Frédéric Née

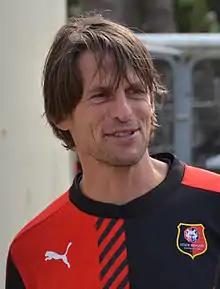
Née with Rennes in 2015

Frédéric Michel Roger Née (born 18 April 1975) is a French football manager and former professional player who played as a striker and is the assistant manager of SC Bastia.